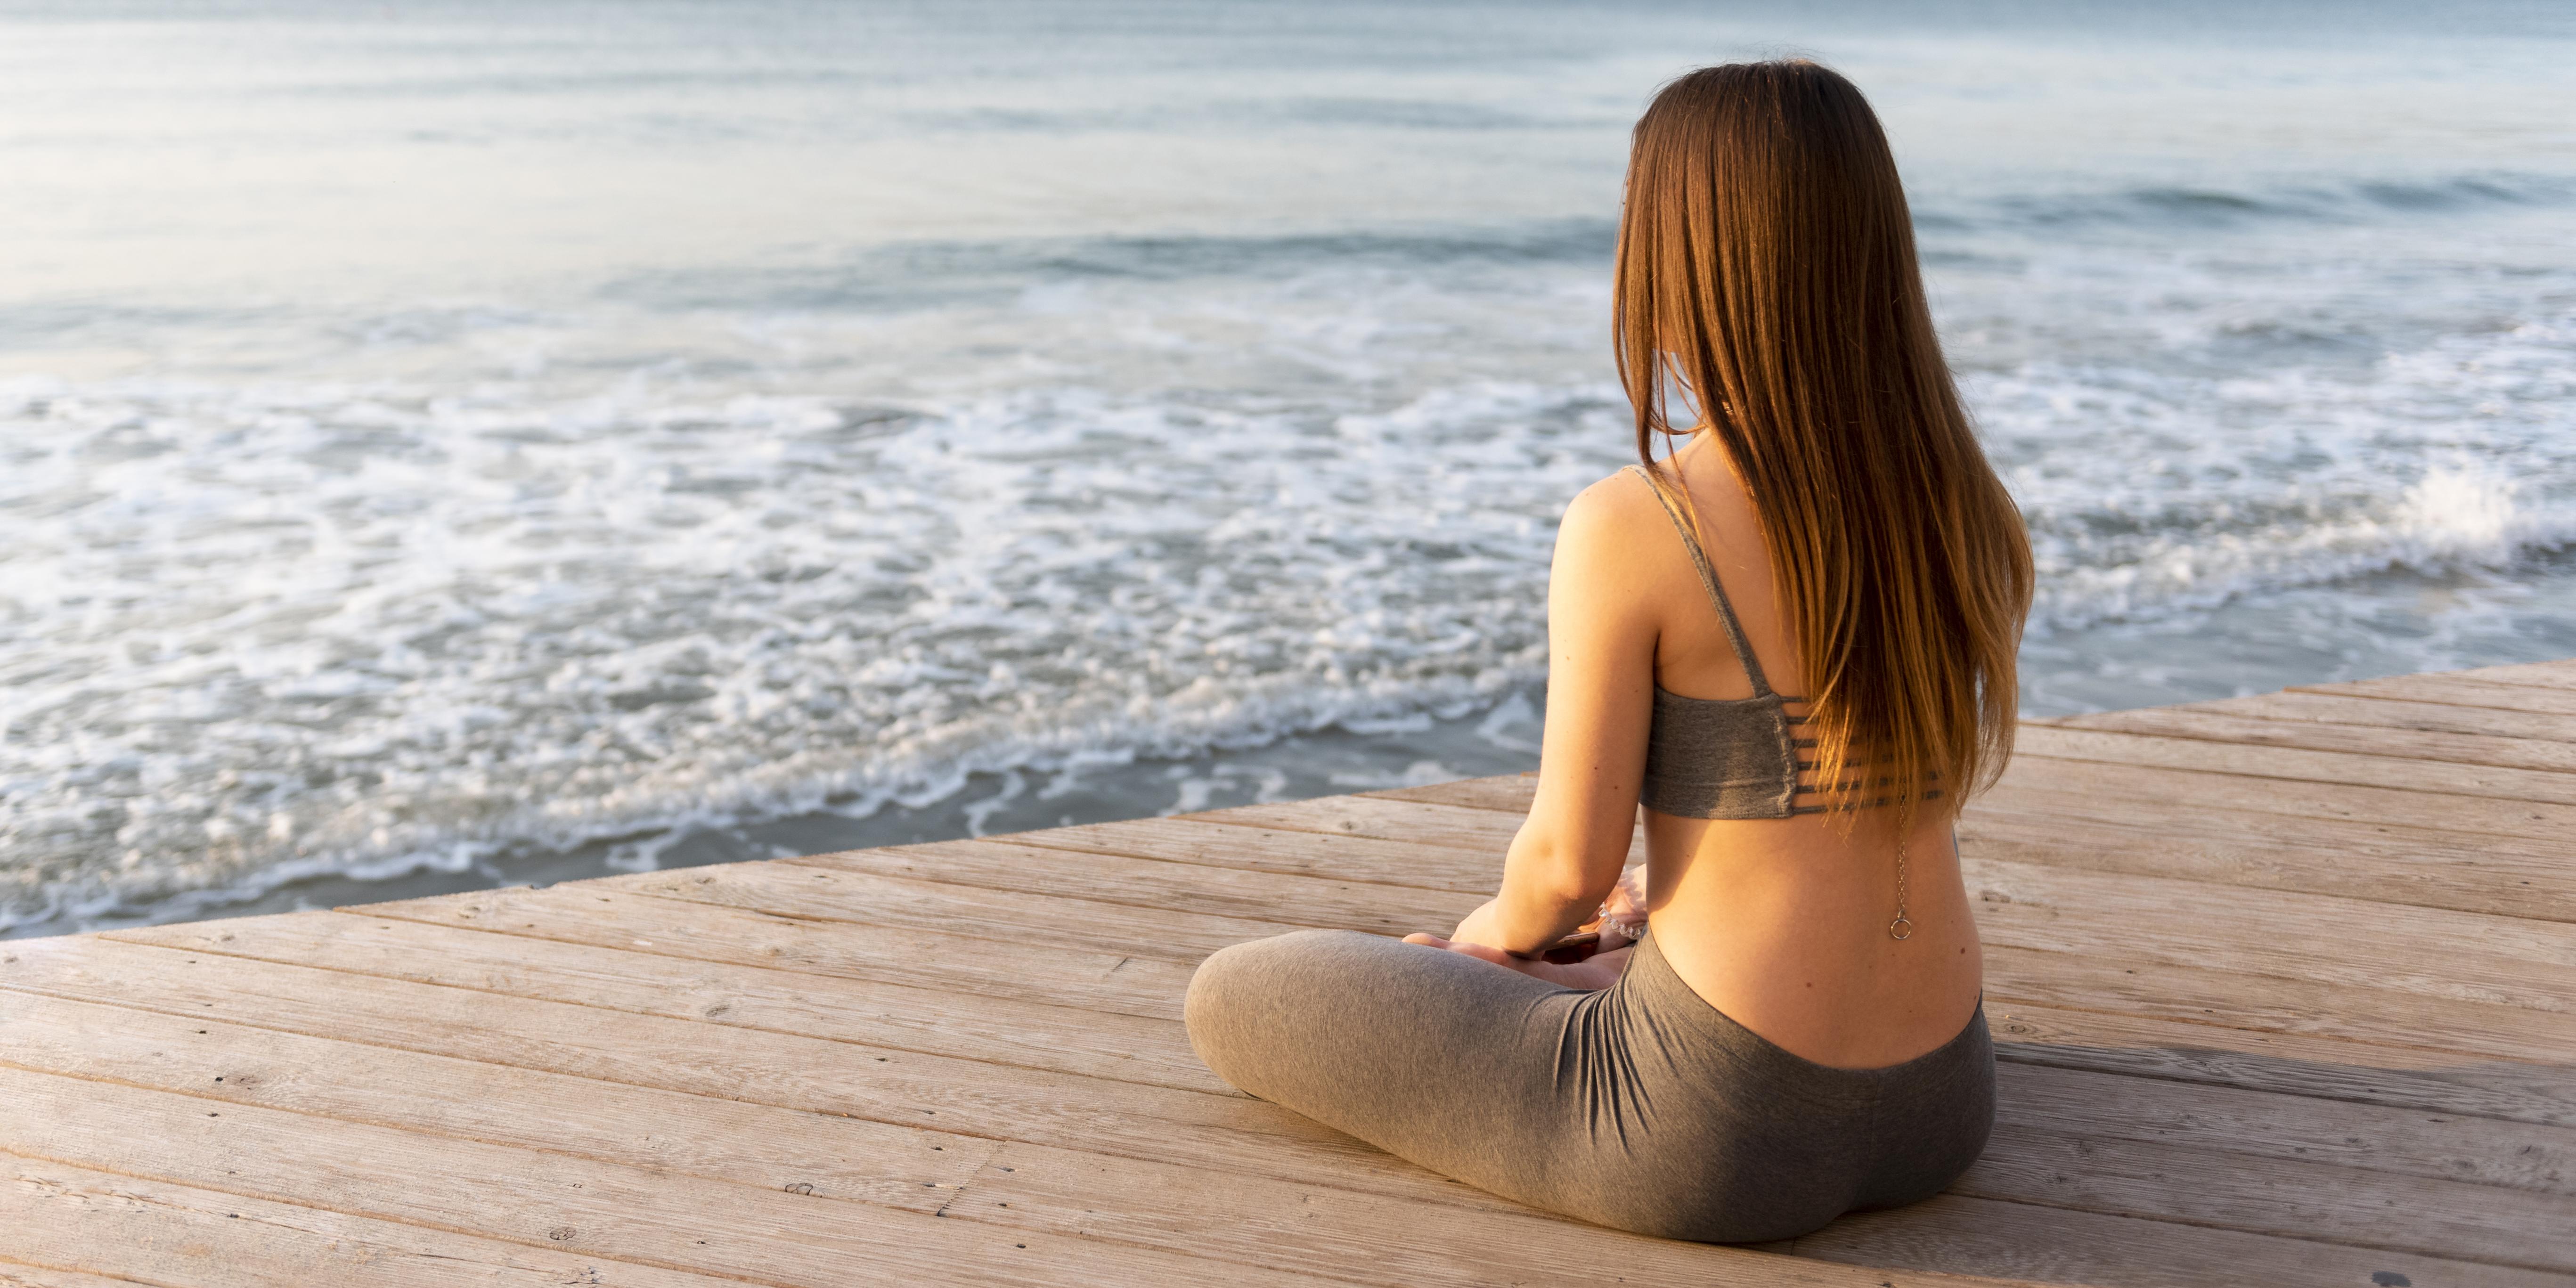
women, model, people, girl, photography, photograph, beauty, sitting, bikini, sea, summer, vacation, leg, beach, long hair, swimwear, physical fitness, surfer hair, ocean, gravure idol, human leg, photo shoot, sand, back, thigh, coast